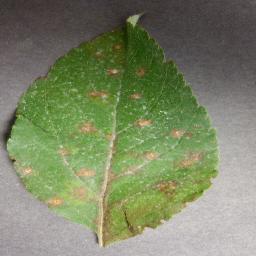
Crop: apple
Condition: cedar_rust